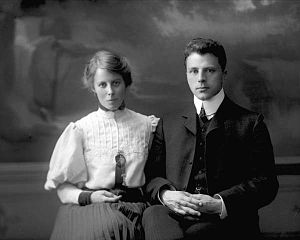
Nikolai Nissen Paus / Æresbevisninger
Nikolai Nissen Paus og hustru Sofie Amalie Paus, 1906
Nikolai Nissen Paus var en norsk læge og kirurg, hospitalsdirektør, dr.med. og præsident i Norges Røde Kors. Han var direktør for Jarlsberg og Laurvig Amts Sygehus fra 1916 til 1947. Han var formand for Sygeplejelovkomiteen udnævnt af regeringen i 1939 og deltog i det humanitære arbejde i Vinterkrigen i Finland.